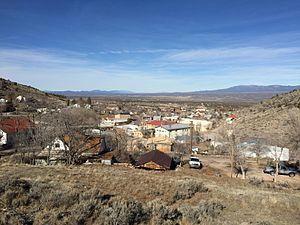
Pioche est une ville non incorporée et une census-designated place, siège de comté de Lincoln, dans l’État du Nevada, aux États-Unis. Lors du recensement de 2010, sa population s’élevait à 1 002 habitants. Elle est ainsi nommée en l'honneur de François Louis Alfred Pioche, un financier français, originaire de Saint-Dizier, établi à San Francisco depuis 1849, qui fonda la ville en 1869.